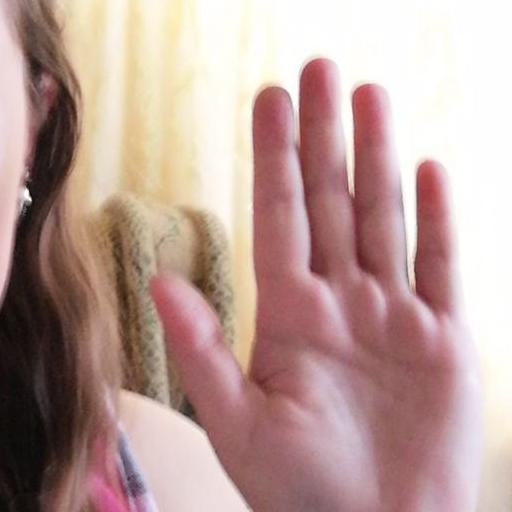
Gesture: stop